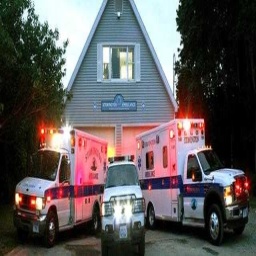
Label: ambulance